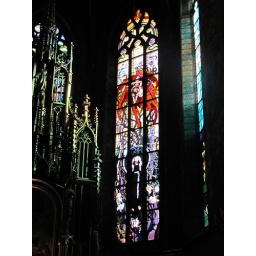
Stained glass window by Stanislaw Wyspianski, depicting Saint Francis of Assisi